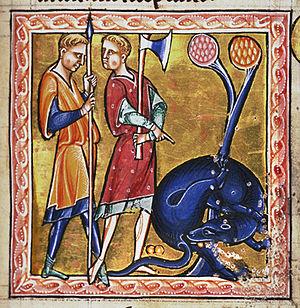
Le Castor d’Europe, Castor commun ou Castor d’Eurasie est une espèce de mammifères de la famille des Castoridae. C’est le plus grand des rongeurs aquatiques autochtones d’Eurasie et de l’hémisphère nord.